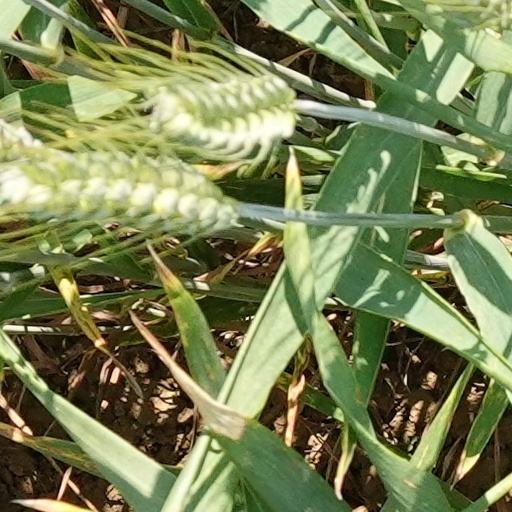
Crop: wheat